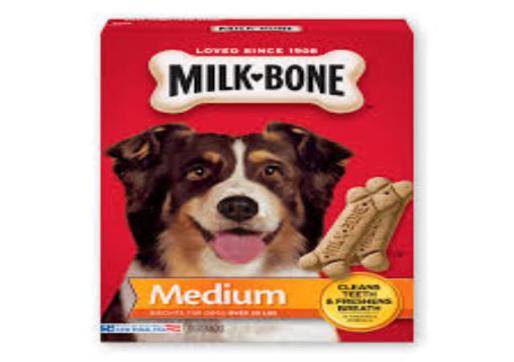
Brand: milk-bone
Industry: Food